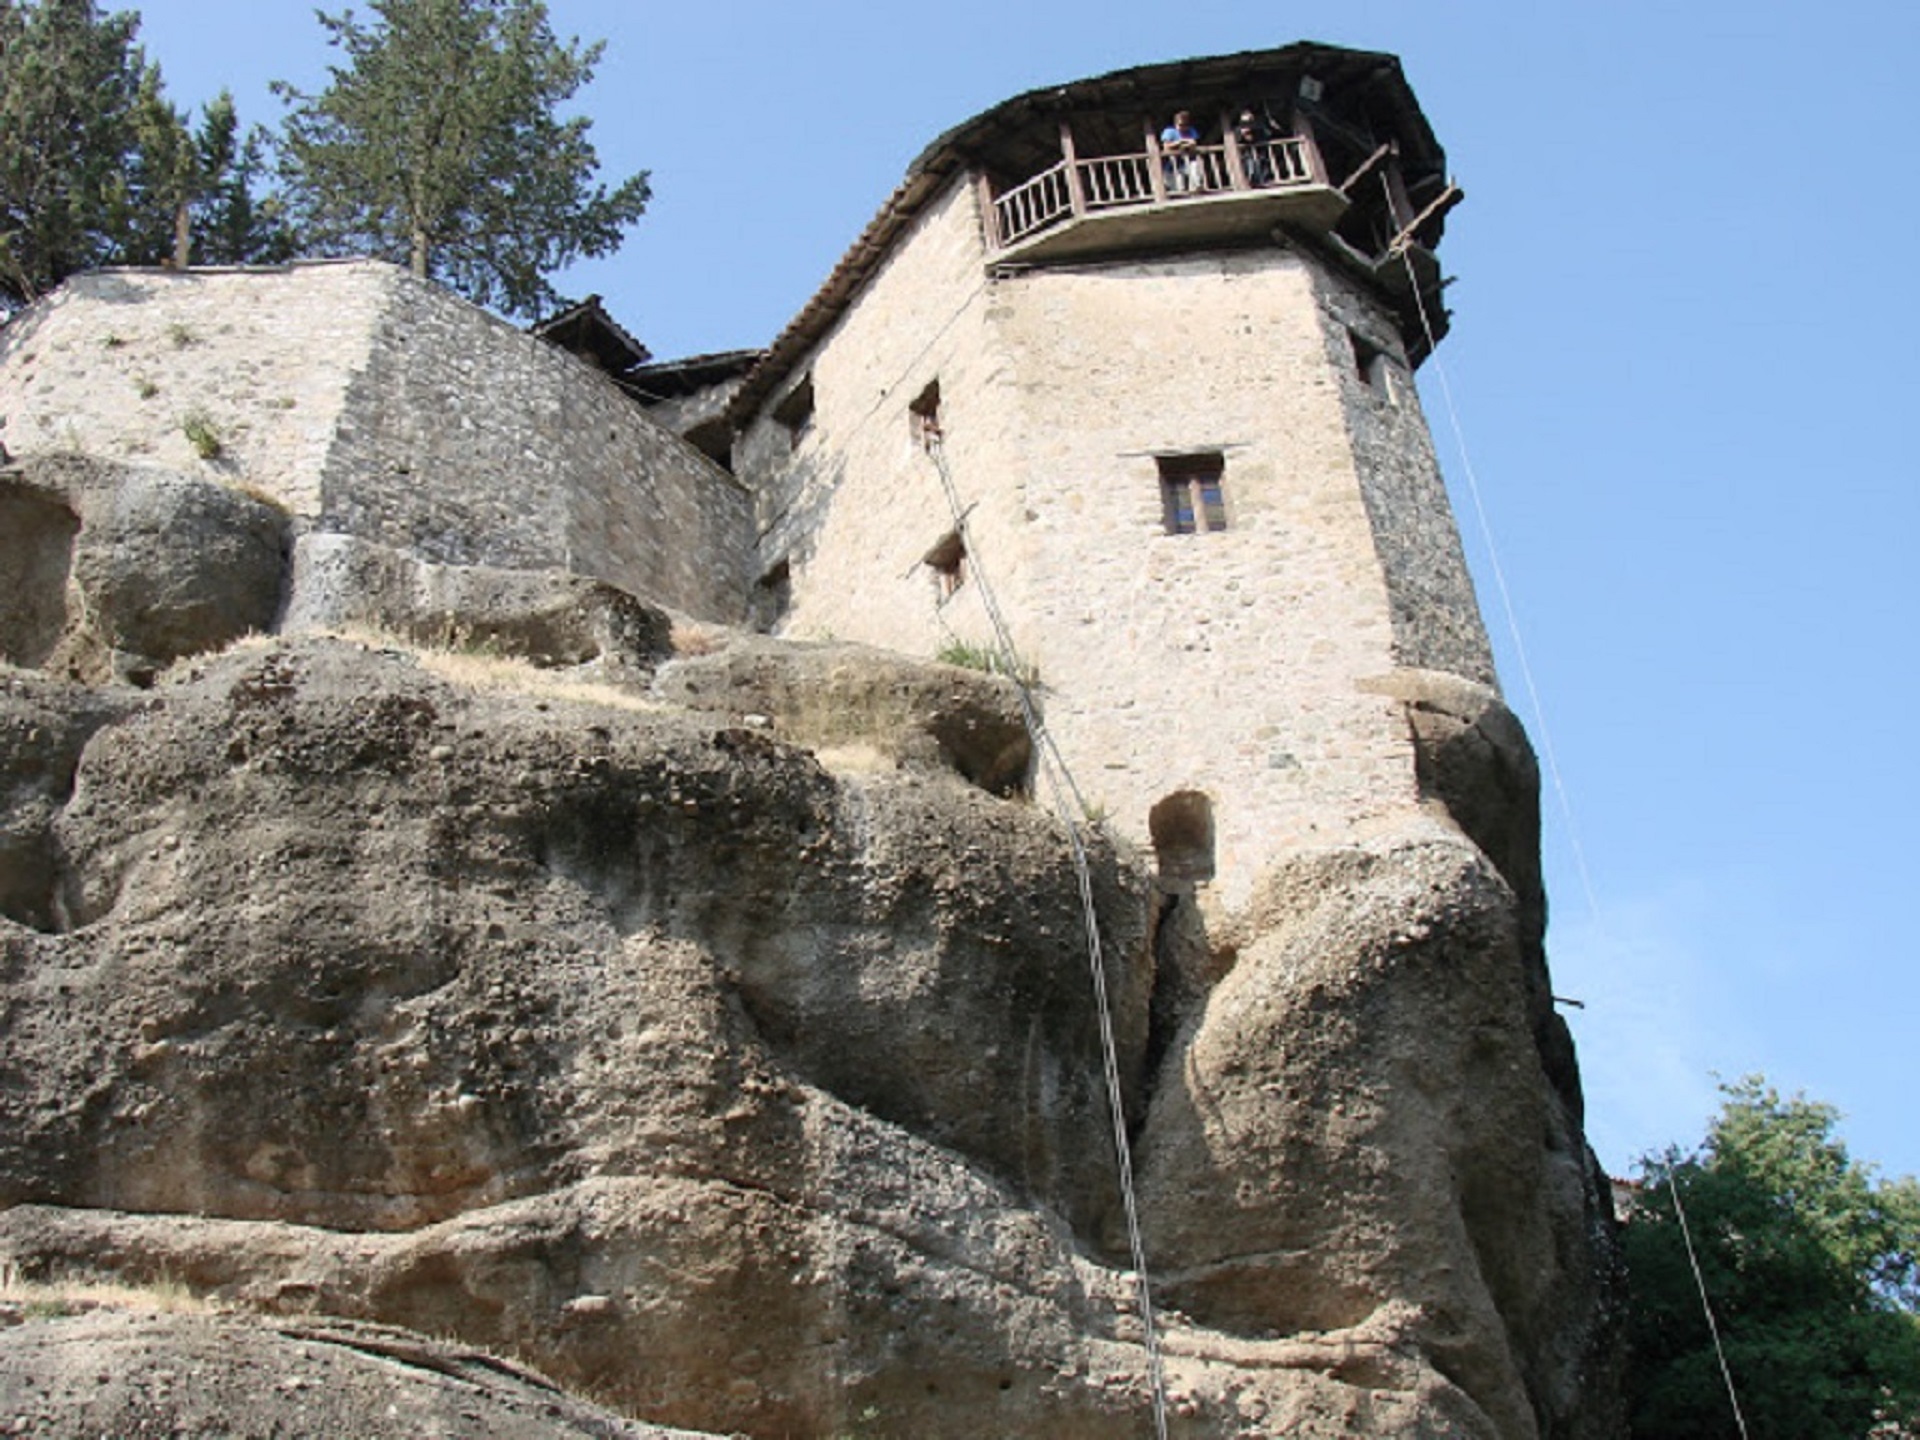
rock, building, chateau, monument, tower, castle, fortification, ruins, greece, history, archaeological site, meteora, ancient history, trikala